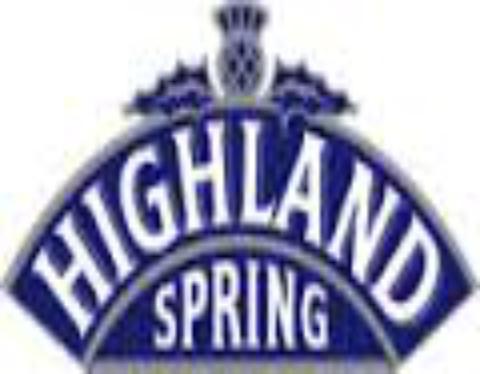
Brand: Highland Spring
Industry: Food